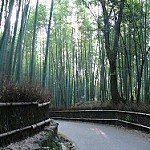
Label: forest